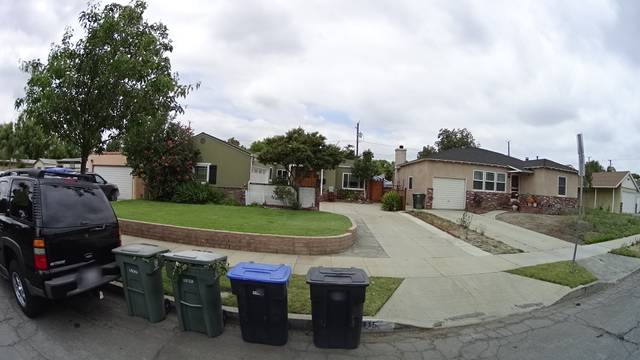
Region: Mexico
Coordinates: 34.176, -118.319